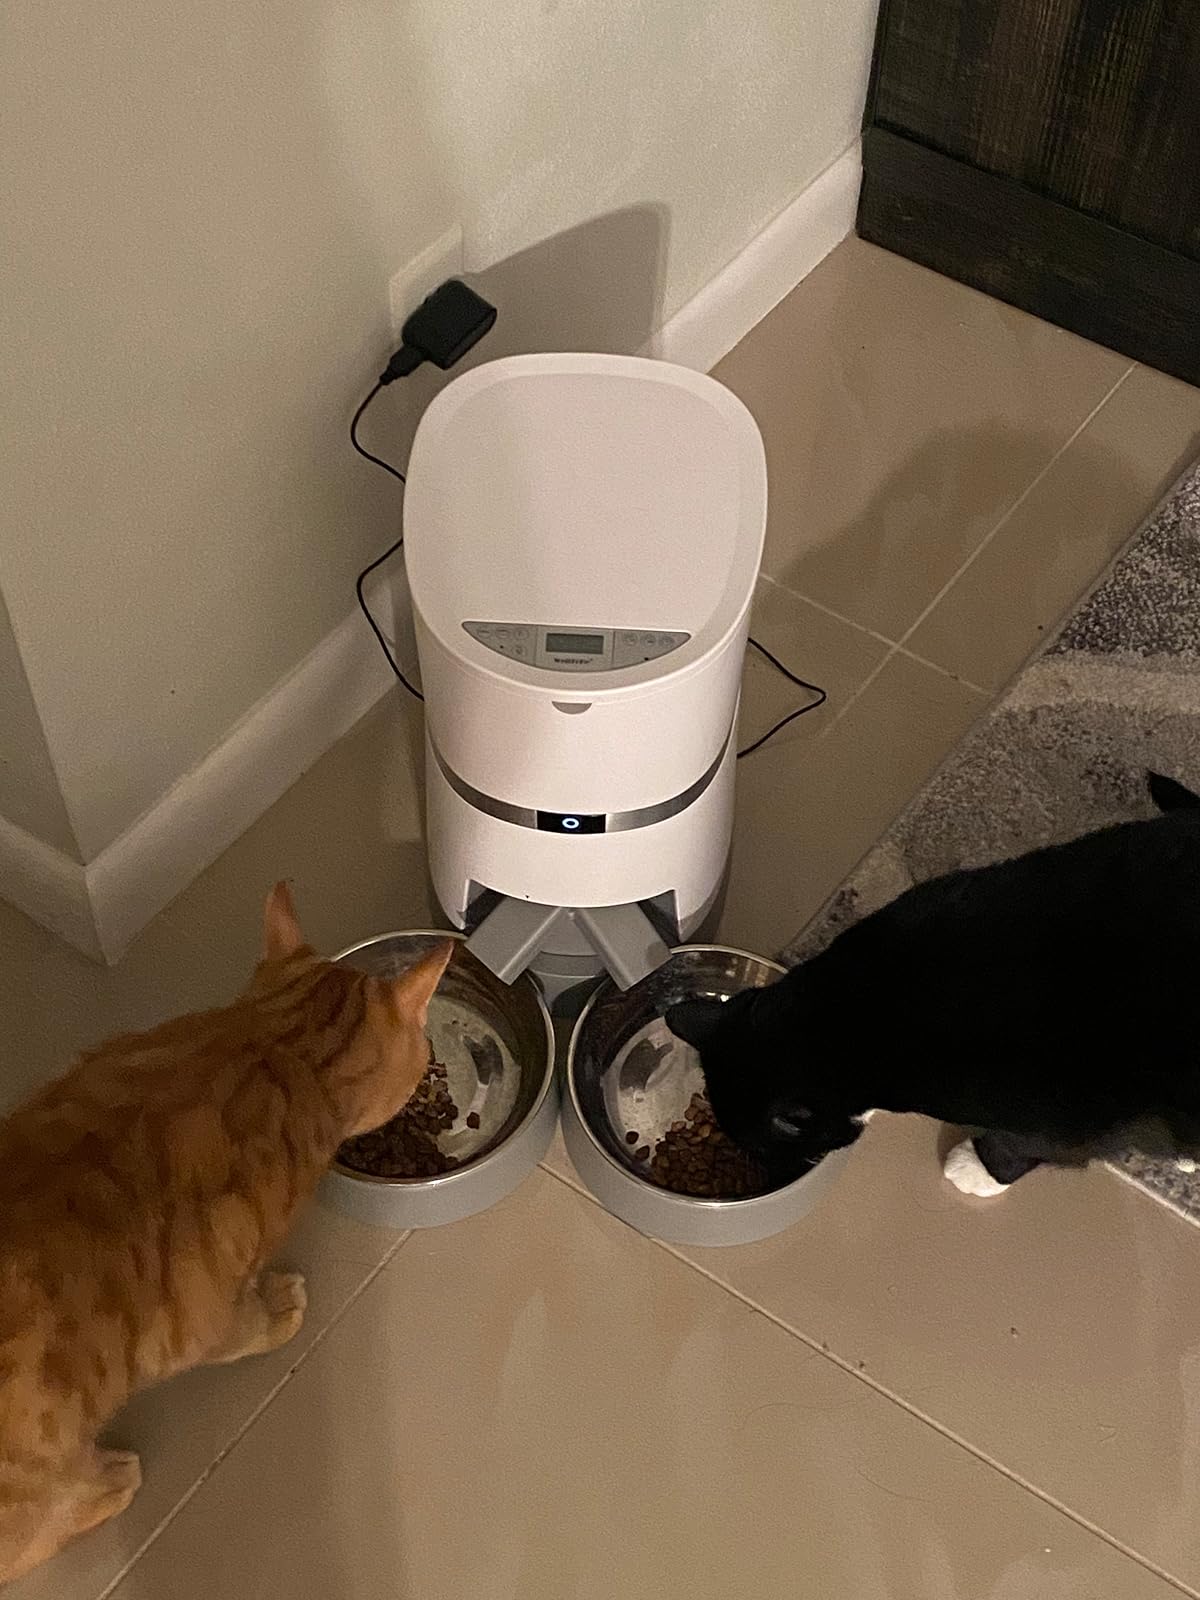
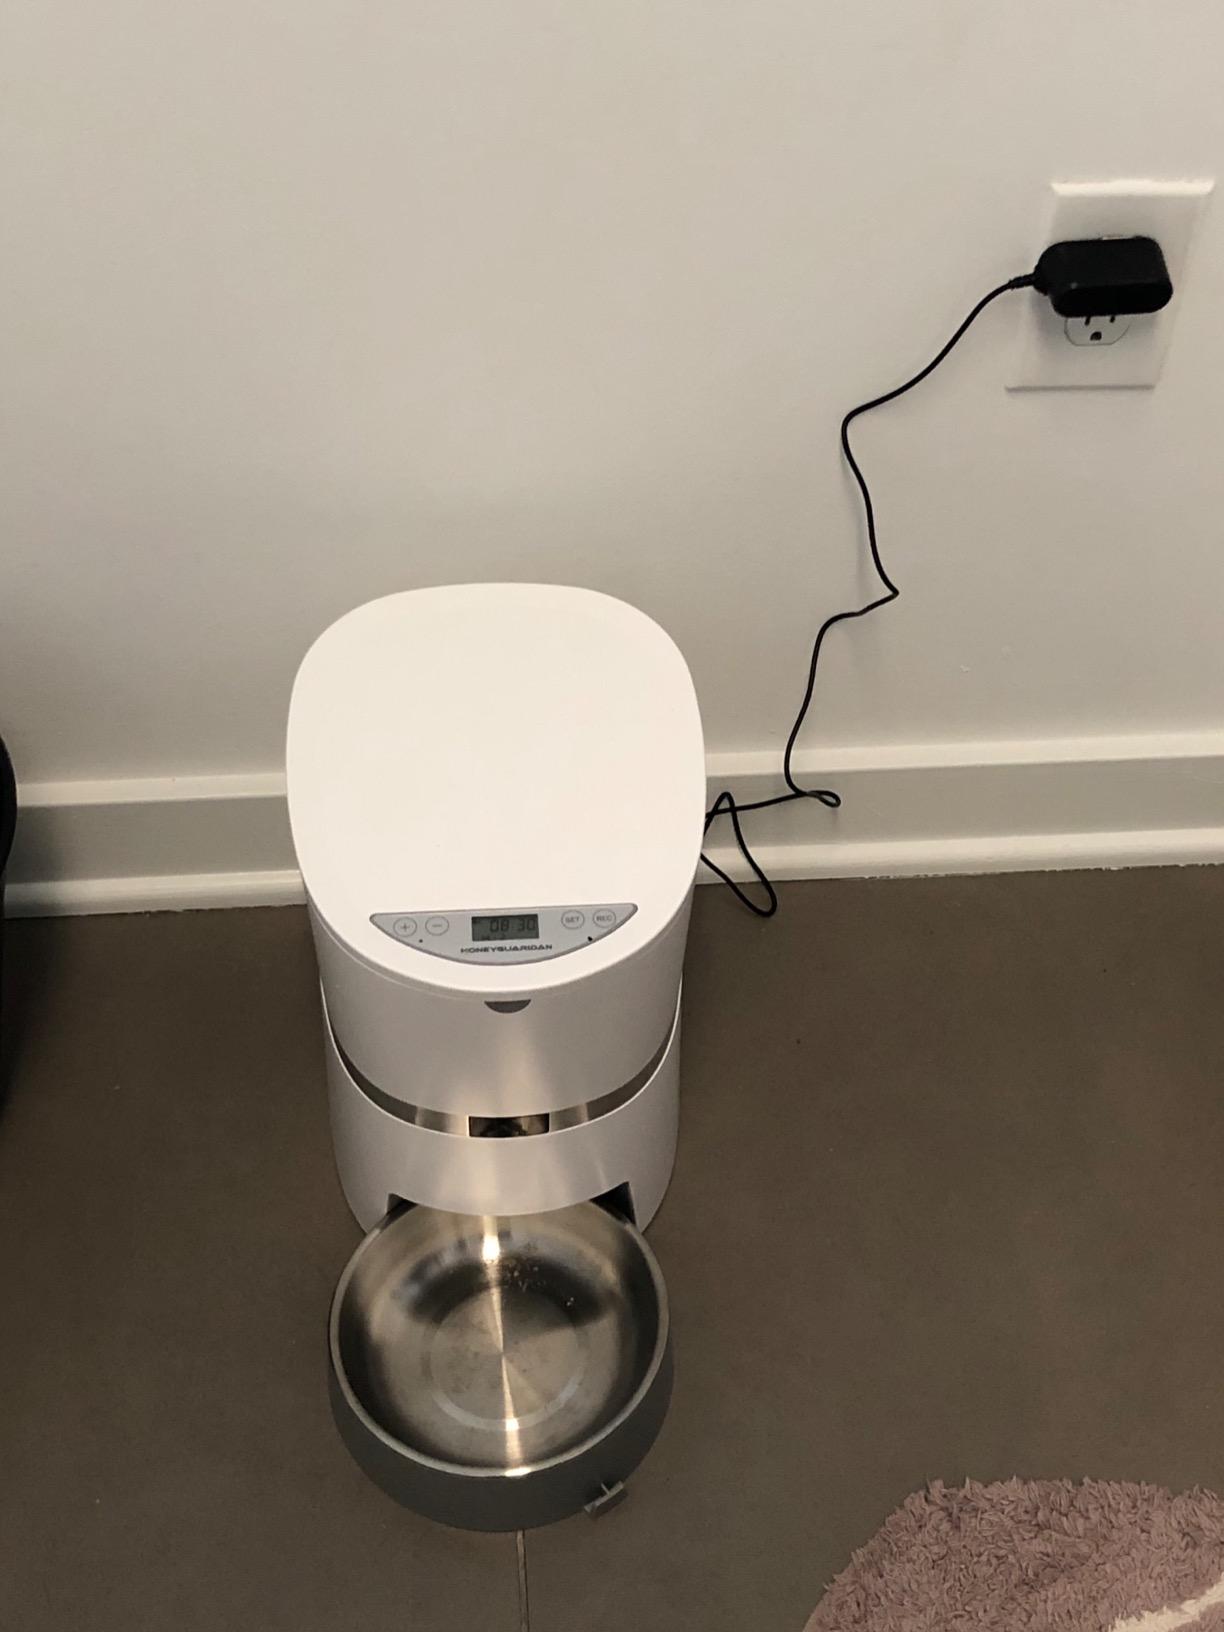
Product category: items_feeder
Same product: no